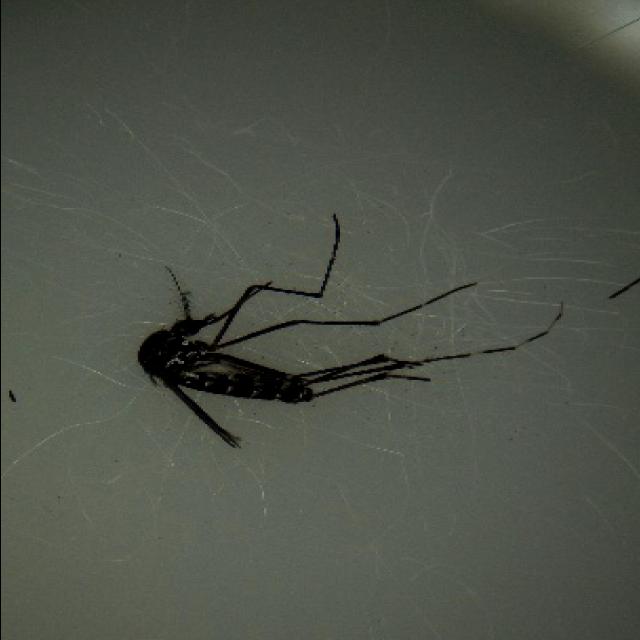
Species: aedes_albopictus